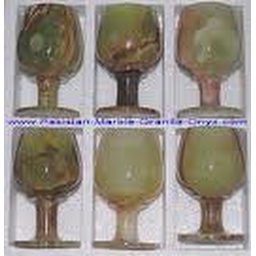
wine cup in multi green marble